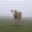
Label: cattle